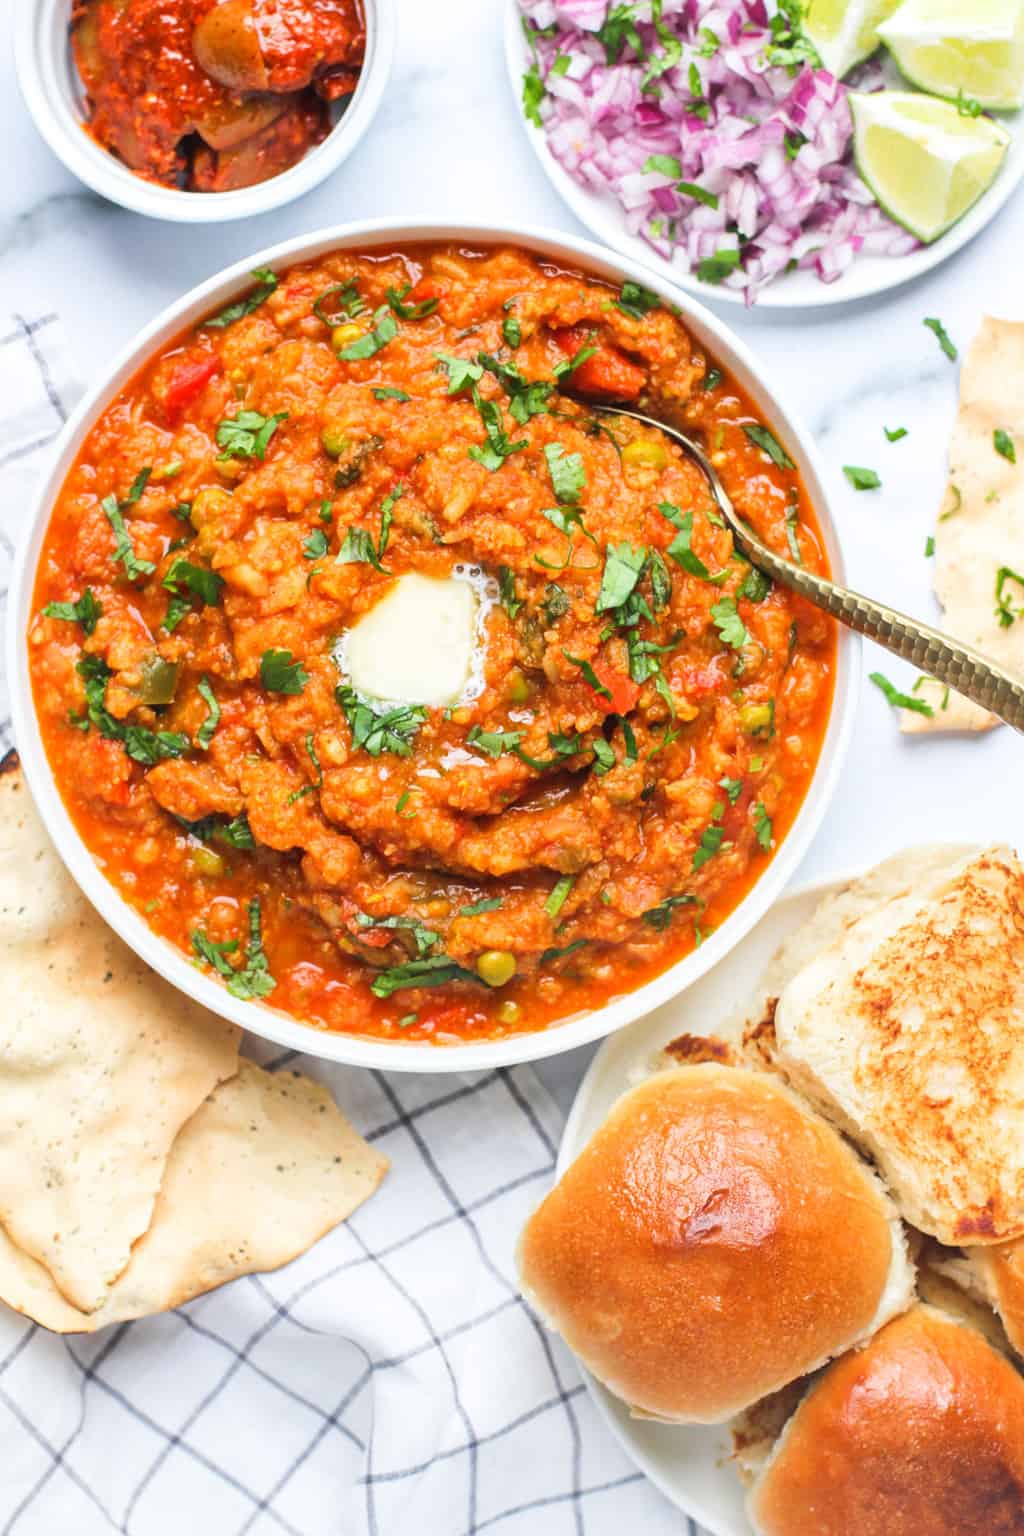
Dish: pav_bhaji